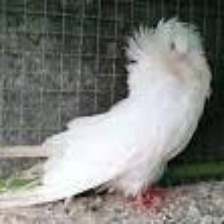
Species: JACOBIN PIGEON
Scientific name: COLUMBA LIVIA